Near future in fiction

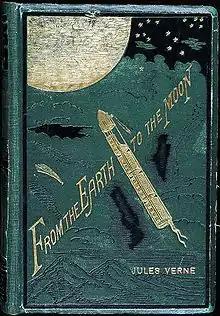
Cover of the Jules Verne's "From the Earth to the Moon" (1865), one of the earliest near future science fiction novels.

The near future has been used as a setting in many works, usually but not limited to the genre of science fiction. It has become increasingly common in works from the 18th century onward, with some of the classic works in the genre being Jules Verne's "Journey to the Centre of the Earth" (1864) and H. G. Wells' "The War of the Worlds" (1898). 20th century saw works such as George Orwell's "Nineteen Eighty-Four" (1949) or the novels of William Gibson, the latter representing the emergence of the popular cyberpunk genre. While some, particularly early, works of this genre are optimistic showcases of technological and societal progress, many others are discussing emergent social problems such as environmental problems, overpopulation, oppressive political regimes or the possibility of a nuclear holocaust.